Branka Pupovac

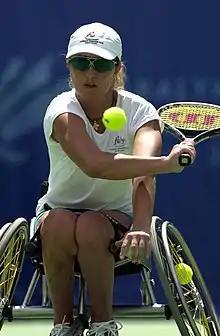
Action shot of Pupovac during a match at the 2000 Summer Paralympics

Branka Pupovac (born 3 March 1972) is a Paralympic wheelchair tennis competitor from Australia.